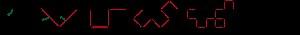
La courbe du dragon a été pour la première fois étudiée par les physiciens de la NASA John Heighway, Bruce Banks, et William Harter. Elle a été décrite par Martin Gardner dans sa chronique de jeux mathématiques du Scientific American en 1967. Nombre de ses propriétés ont été publiées par Chandler Davis et Donald Knuth. Elle est apparue dans le roman Jurassic Park de Michael Crichton.
En mathématiques, et notamment en combinatoire des mots, la suite de pliage de papier régulière, connue aussi sous le nom de suite de la courbe du dragon, est une suite automatique composée de 0 et de 1. Les premiers termes de la suite sont :